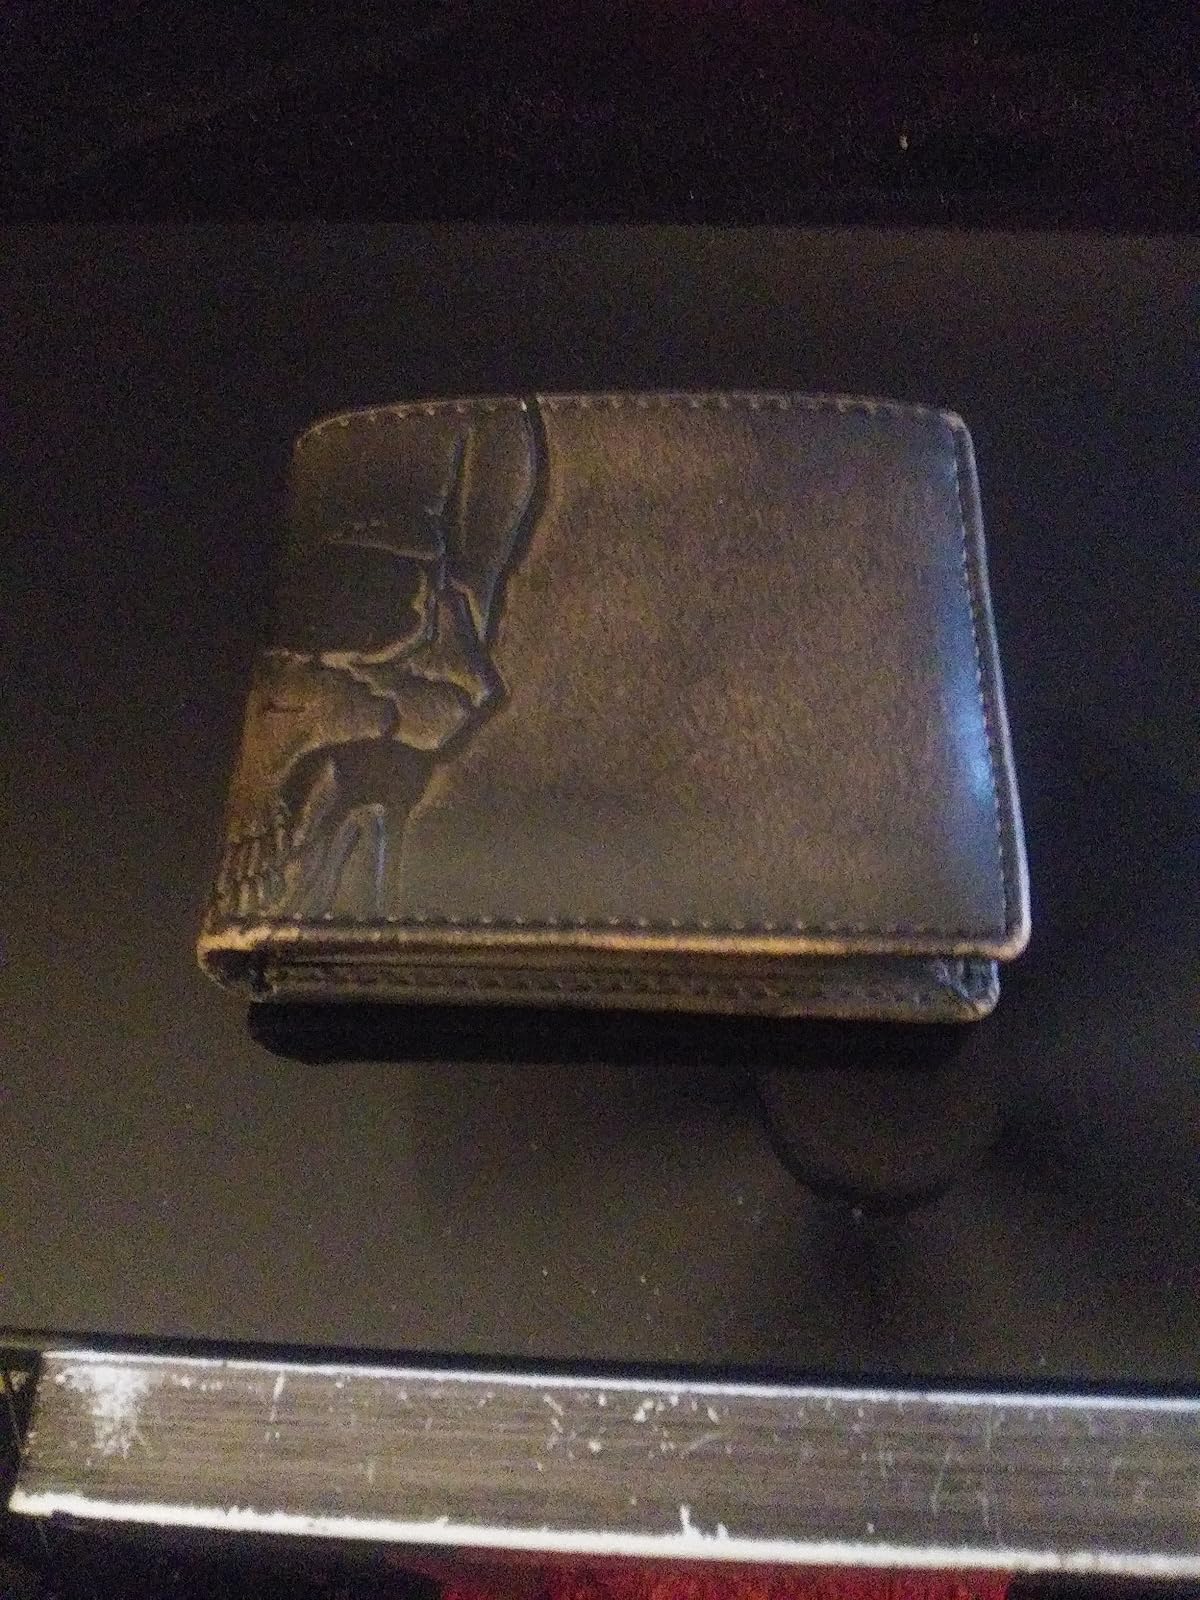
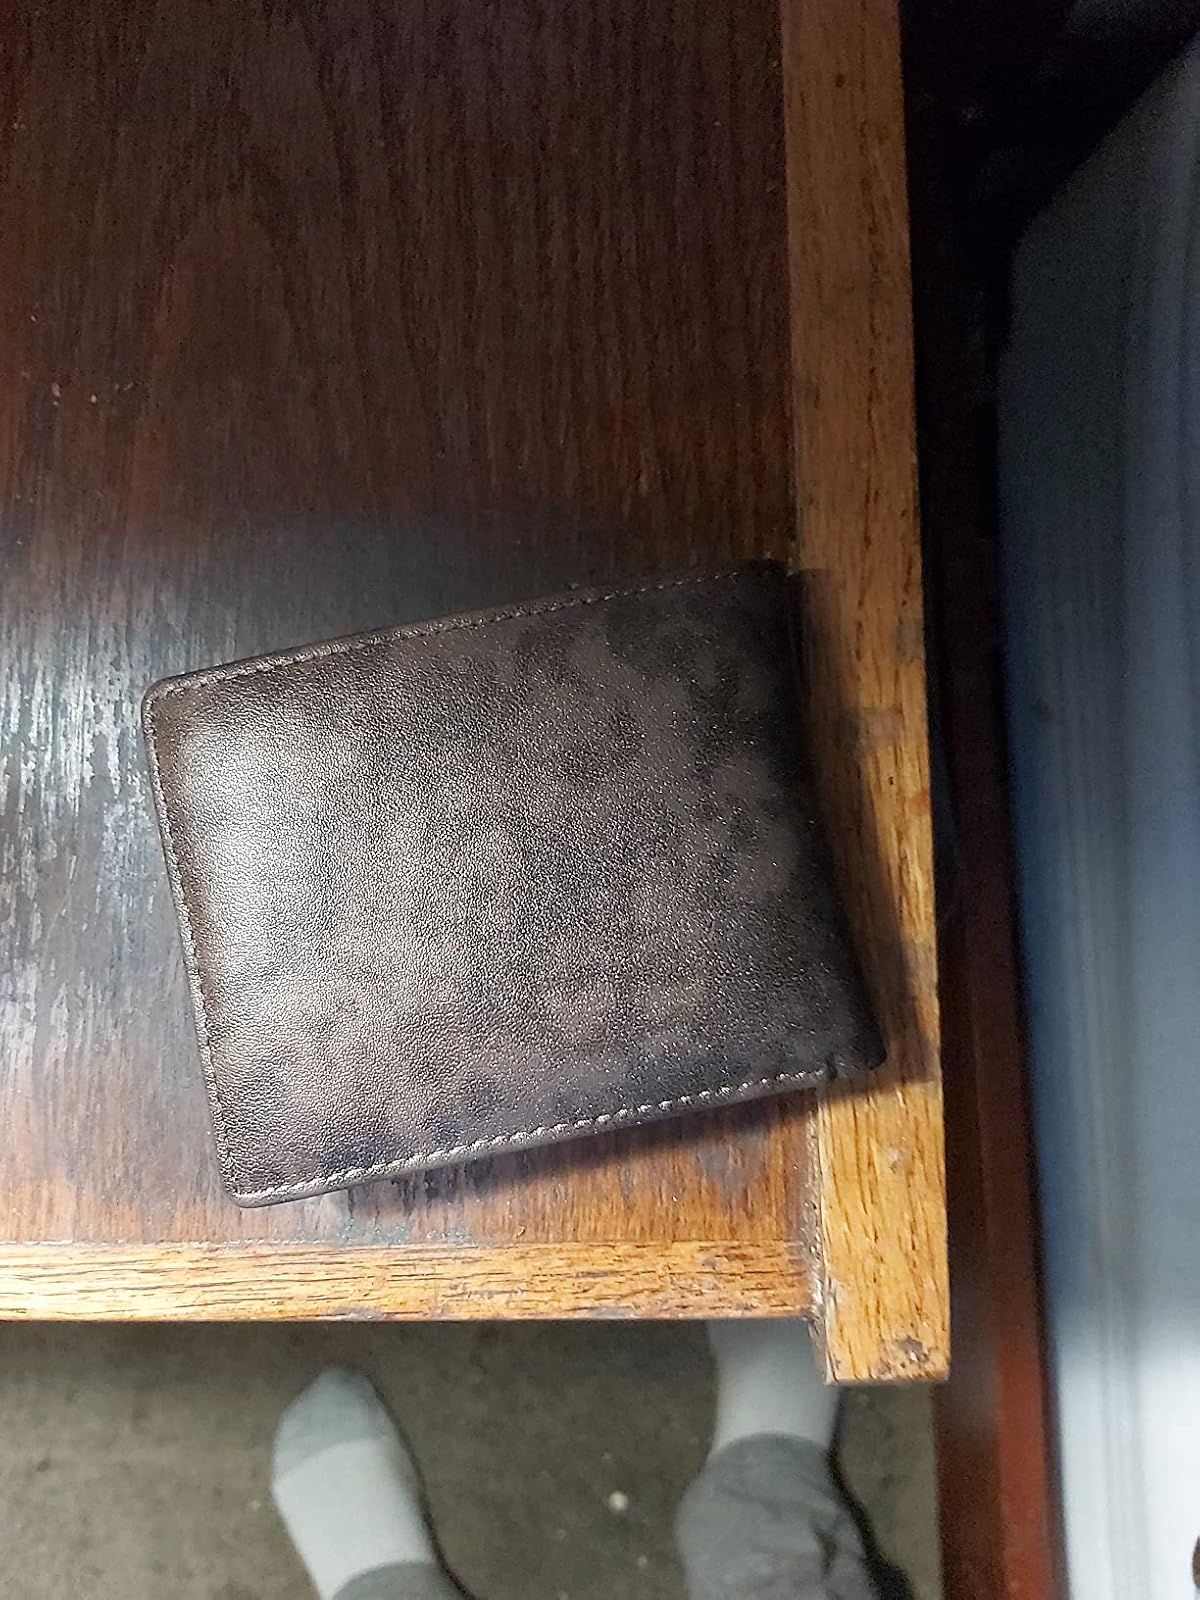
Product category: accessories_wallet
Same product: no